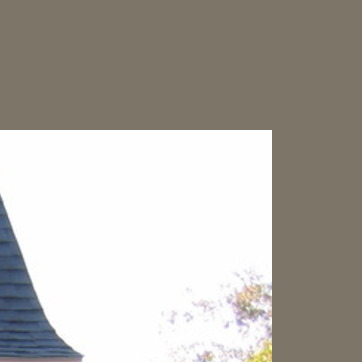
Material: sky